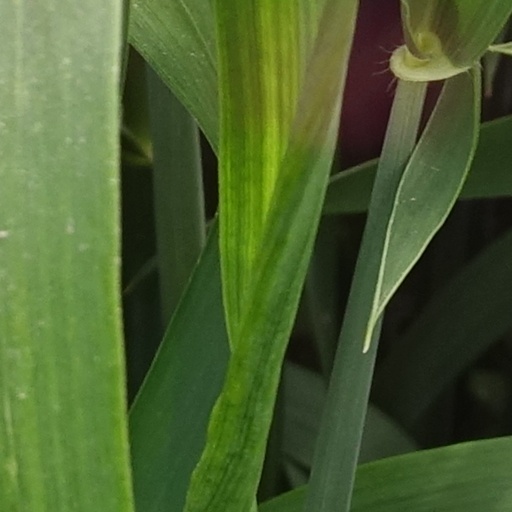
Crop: wheat